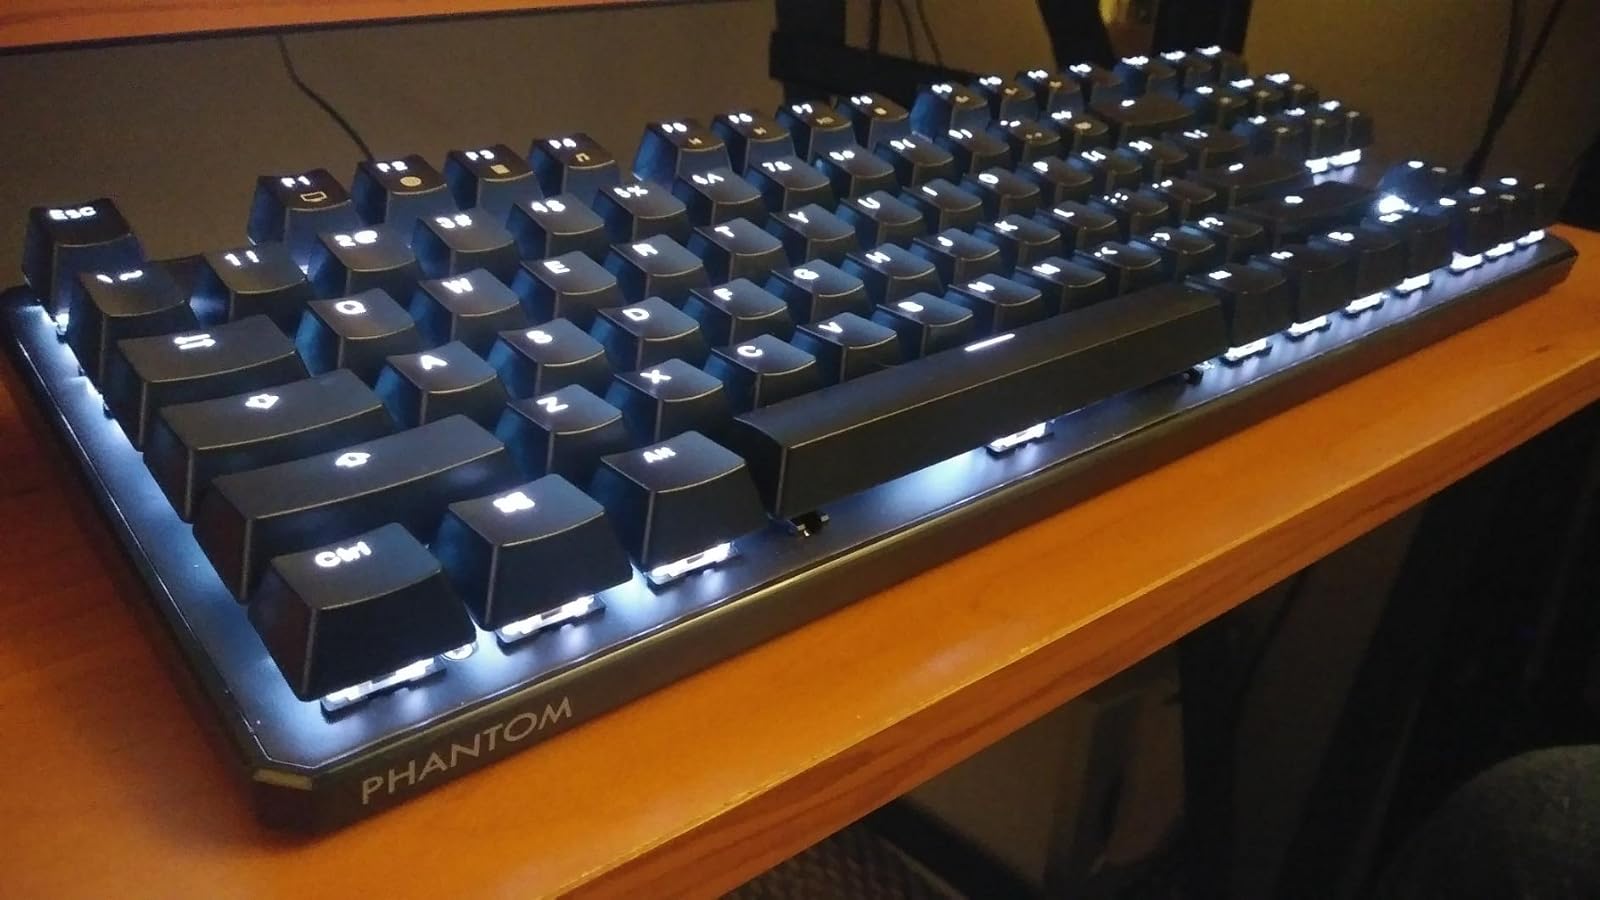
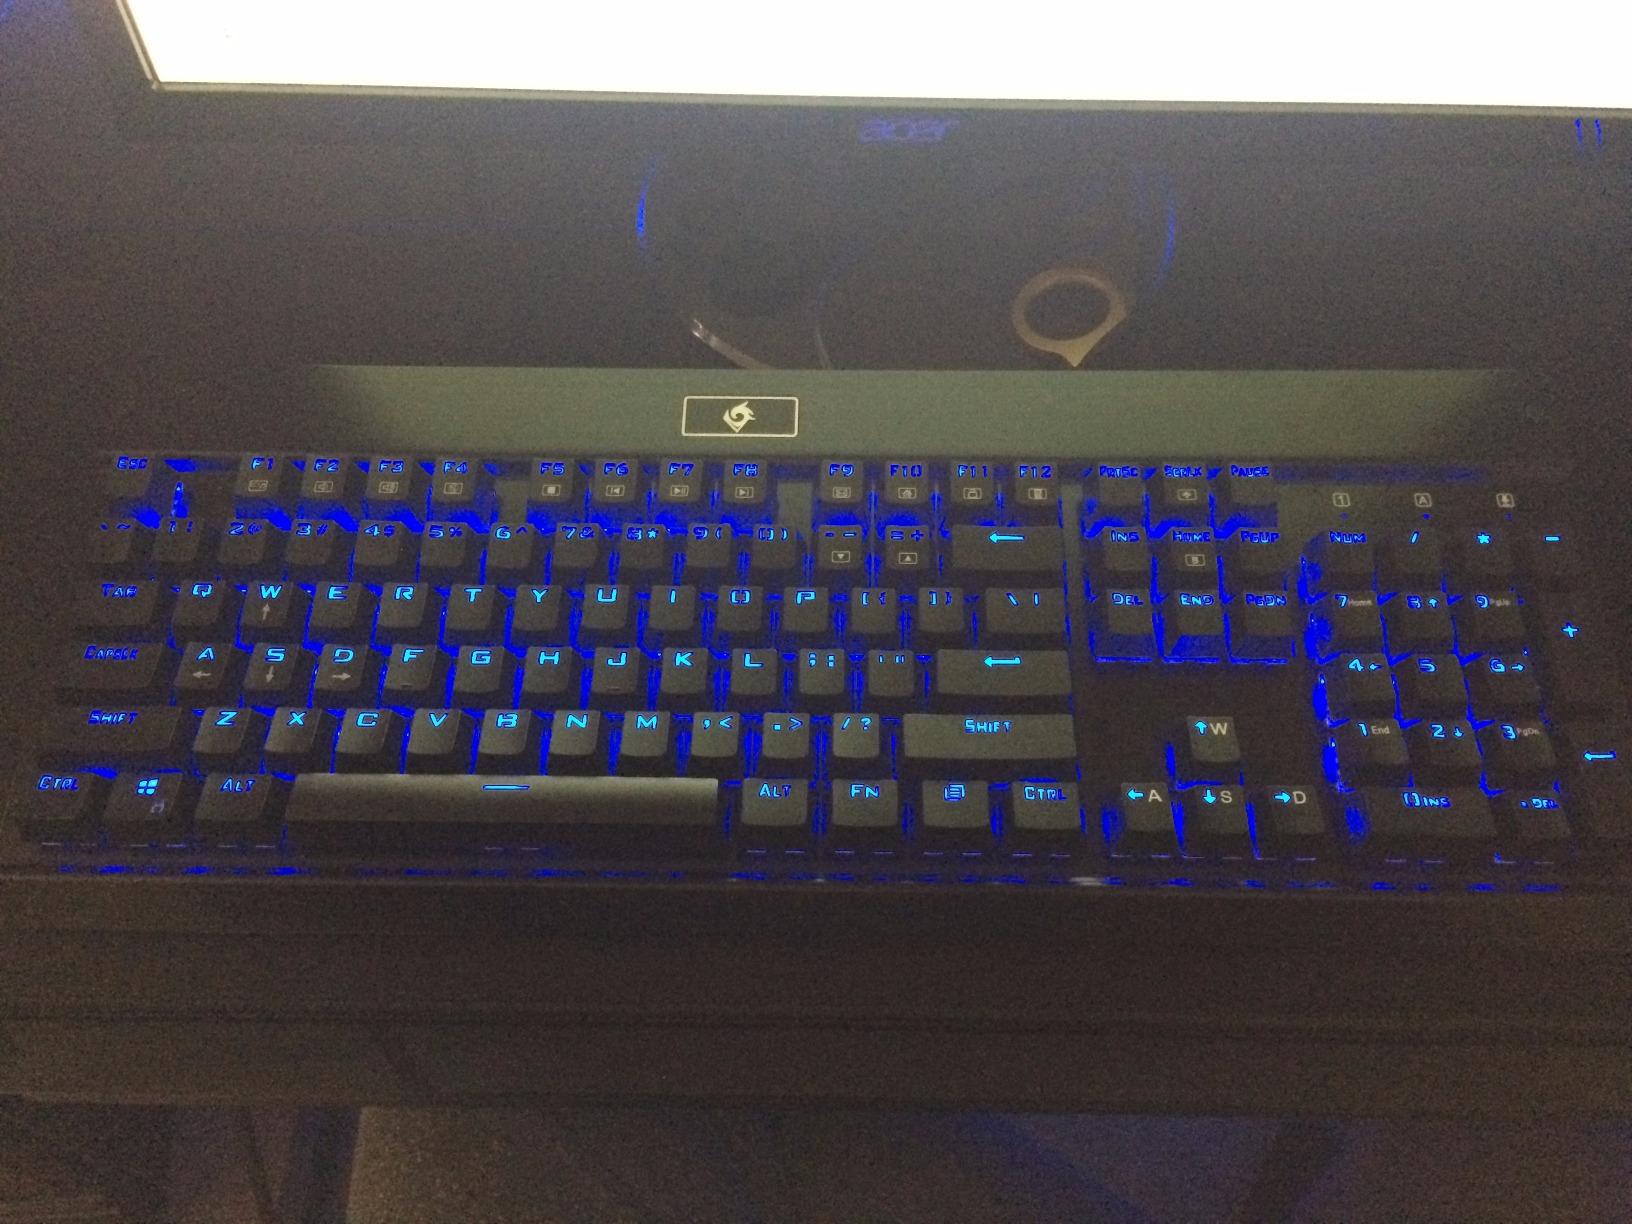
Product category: keyboard
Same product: no